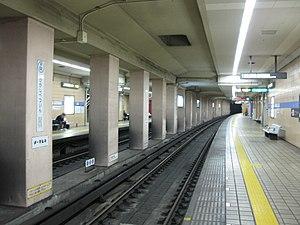
Higashi Betsuin est une station du métro de Nagoya sur la ligne Meijō dans l'arrondissement de Naka à Nagoya.